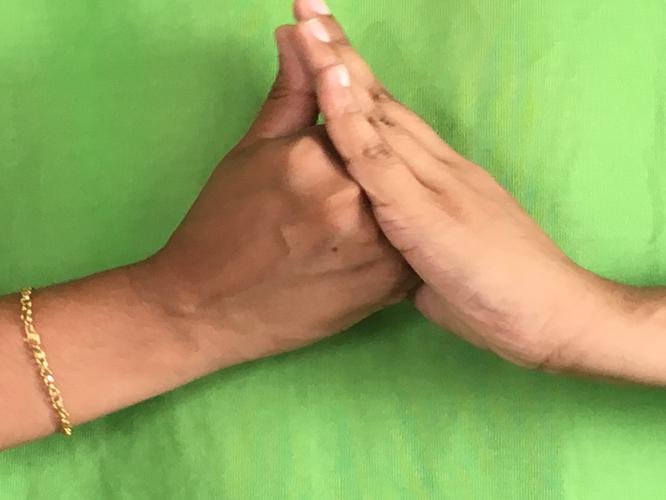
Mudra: Shanka
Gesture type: double_hand